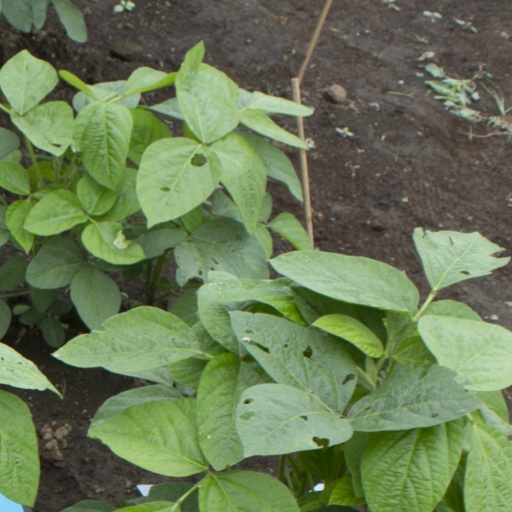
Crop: soybean